Chicago 1930

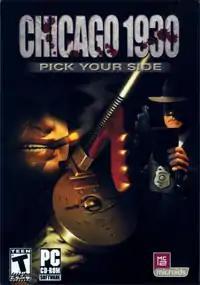
North America box art

Chicago 1930 (also known as Chicago 1930: The Prohibition) is a 2003 video game developed by Spellbound Entertainment.